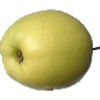
Label: Apple Golden 2